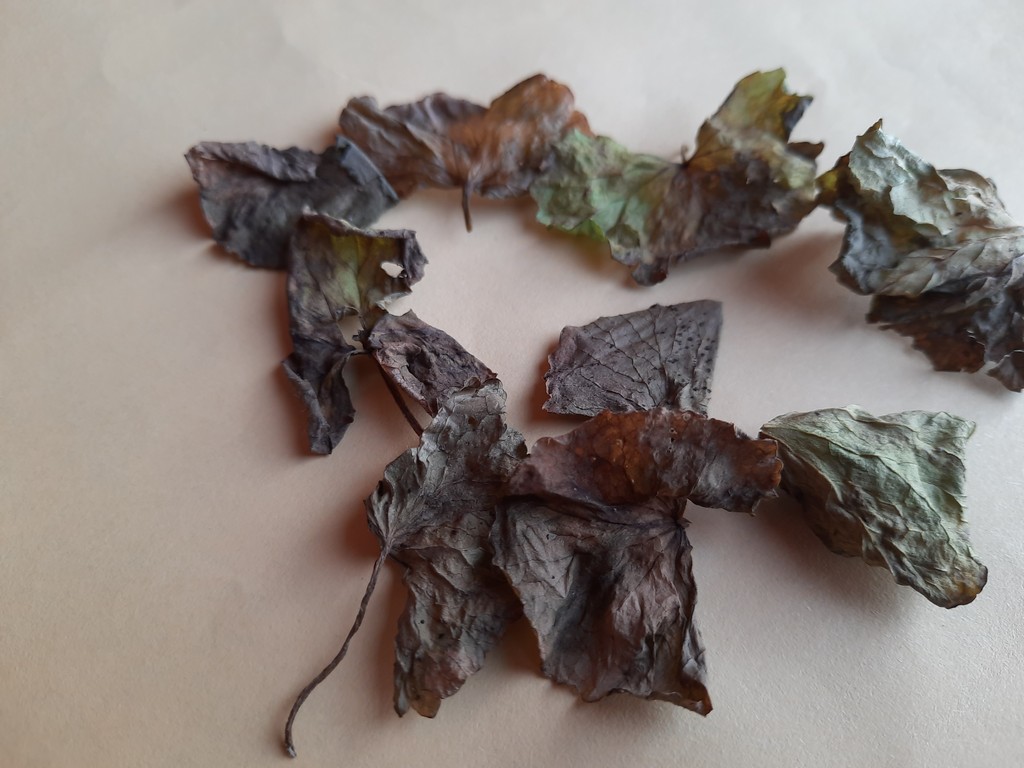
Label: Dried